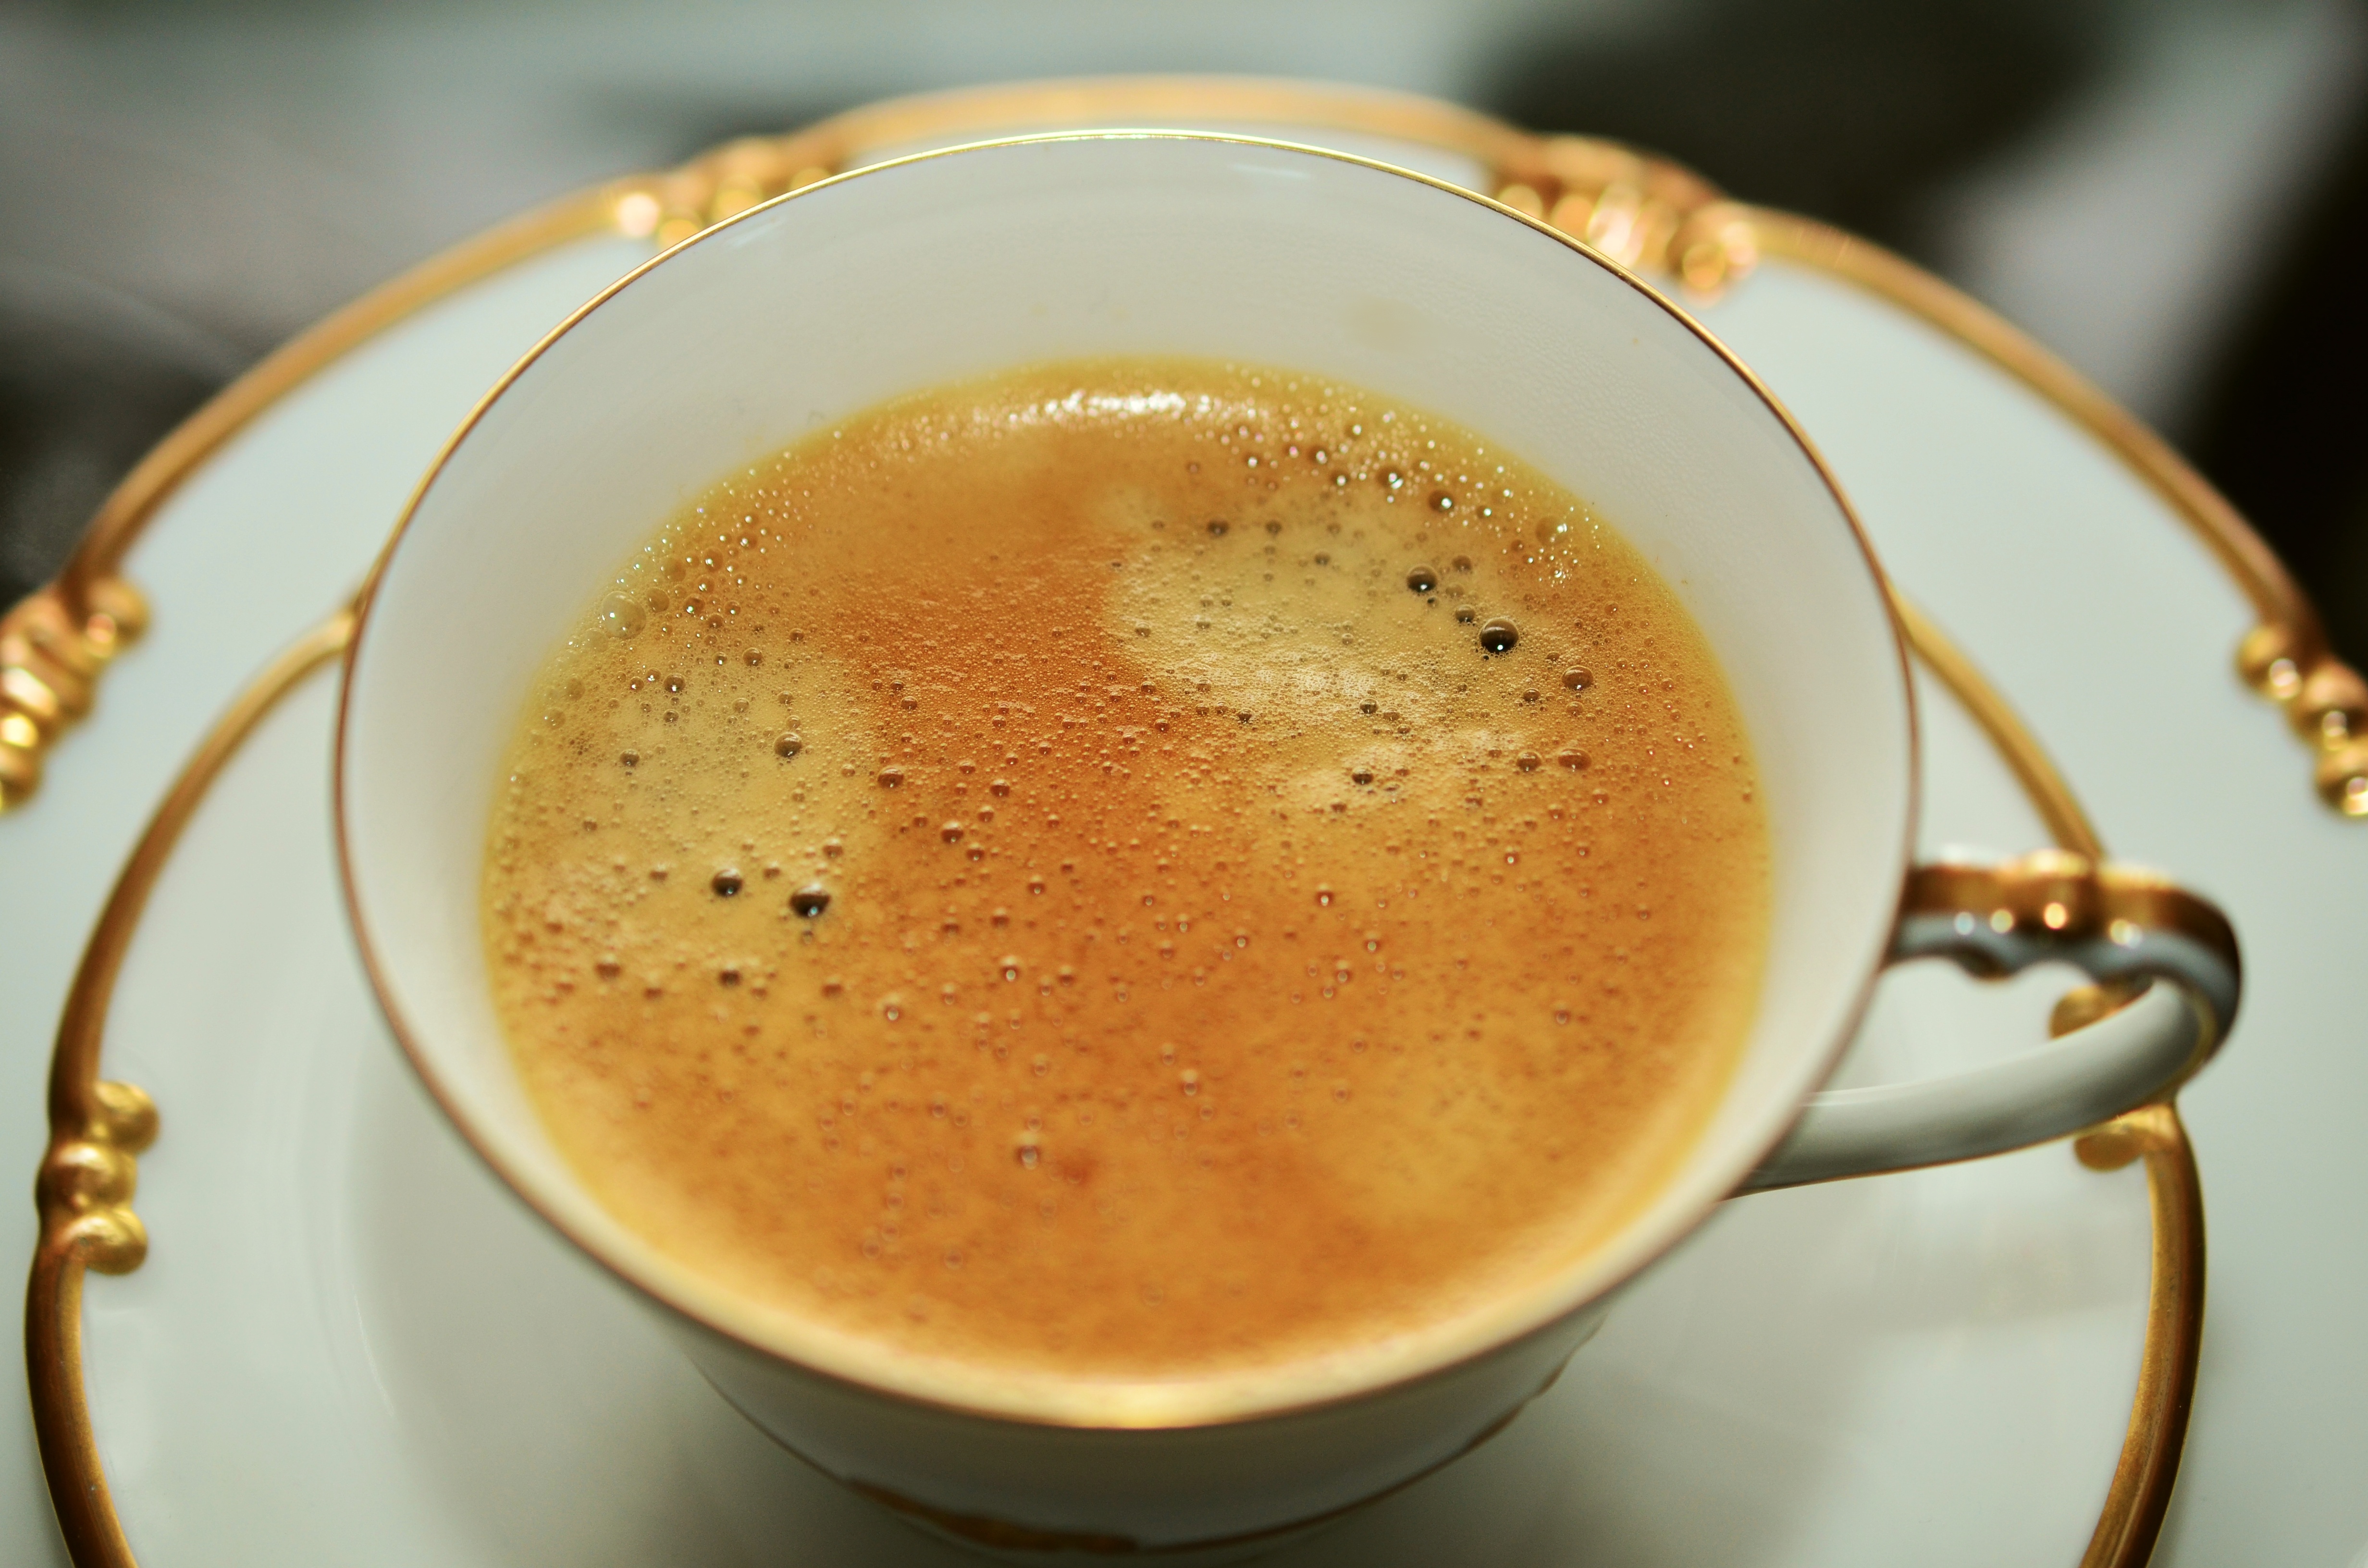
cafe, coffee, aroma, cup, latte, cappuccino, food, drink, espresso, coffee cup, cup of coffee, caffeine, cover, gastronomy, benefit from, noble, flat white, caf au lait, caff macchiato, salep, gold trim dinnerware